List of birds of Ireland

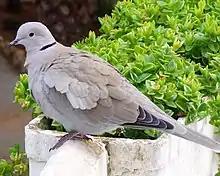
Eurasian collared-dove, first recorded in 1959 and now common.

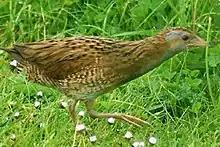
Corn crake, now a rare summer visitor but formerly very common.

Pigeons and doves are stout-bodied birds with short necks and short slender bills with a fleshy cere.